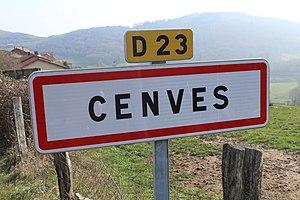
Panneau d'entrée dans Chénas.
Cenves est une commune française située dans le département du Rhône, en région Auvergne-Rhône-Alpes.